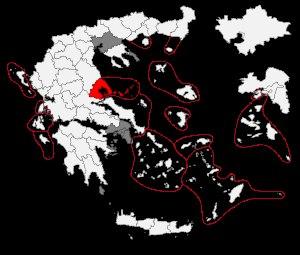
La circonscription de la Magnésie est une circonscription législative de la Grèce. Elle correspond au territoire du nome de Magnésie. Elle compte 175 784 électeurs inscrits en janvier 2015.